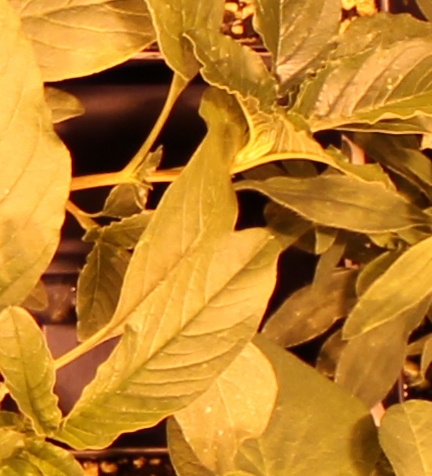
Label: Waterhemp